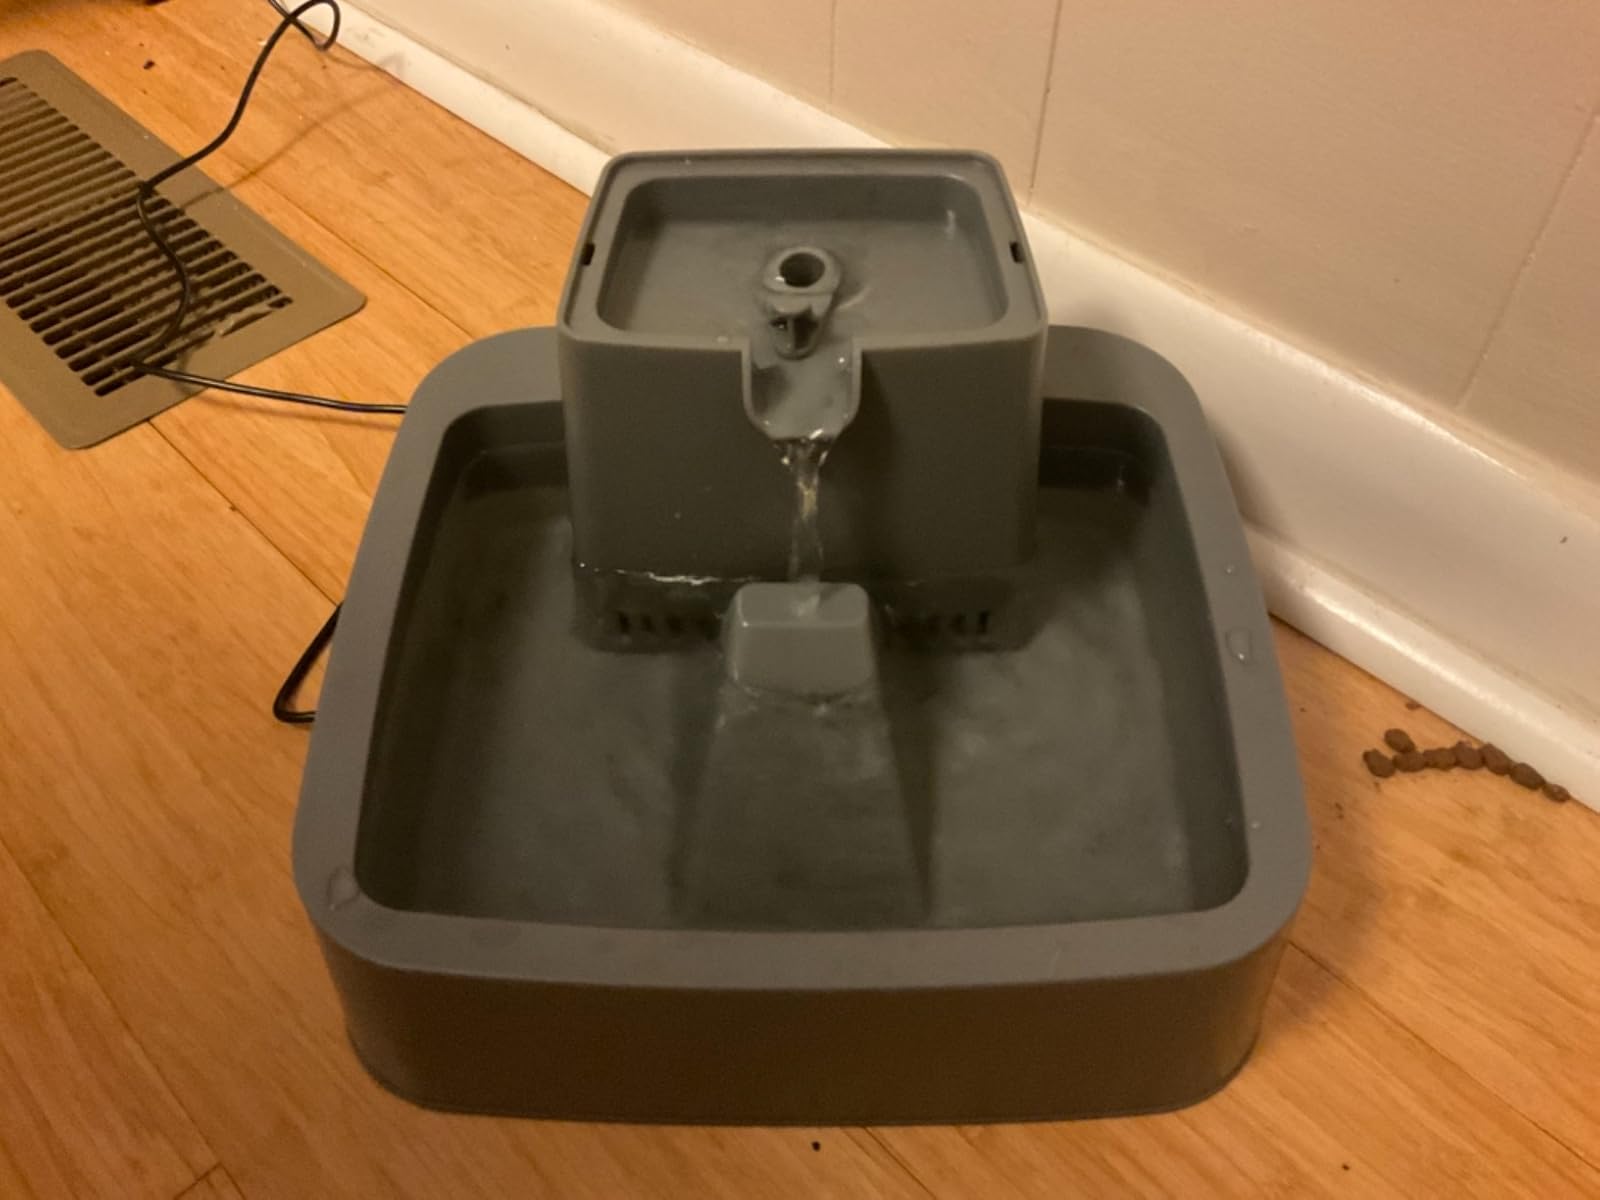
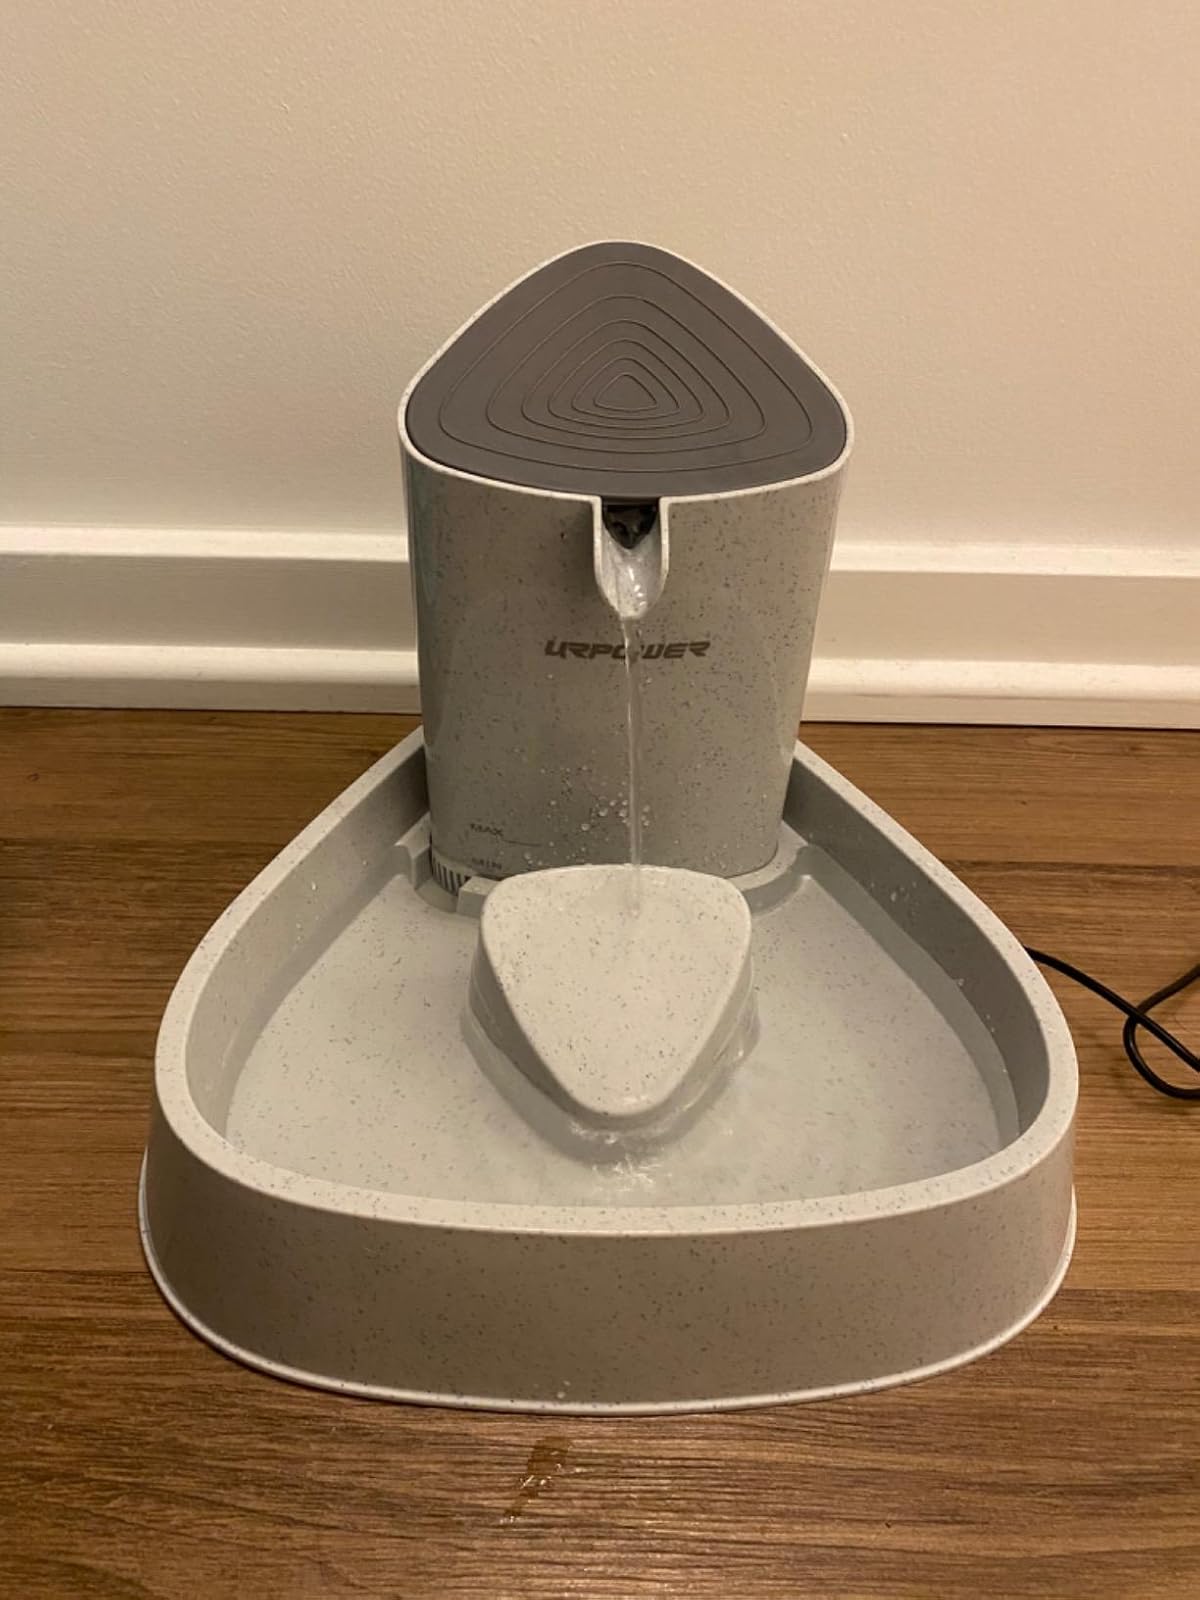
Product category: items_bowl
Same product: no